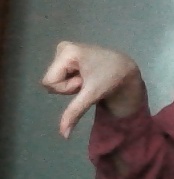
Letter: waw